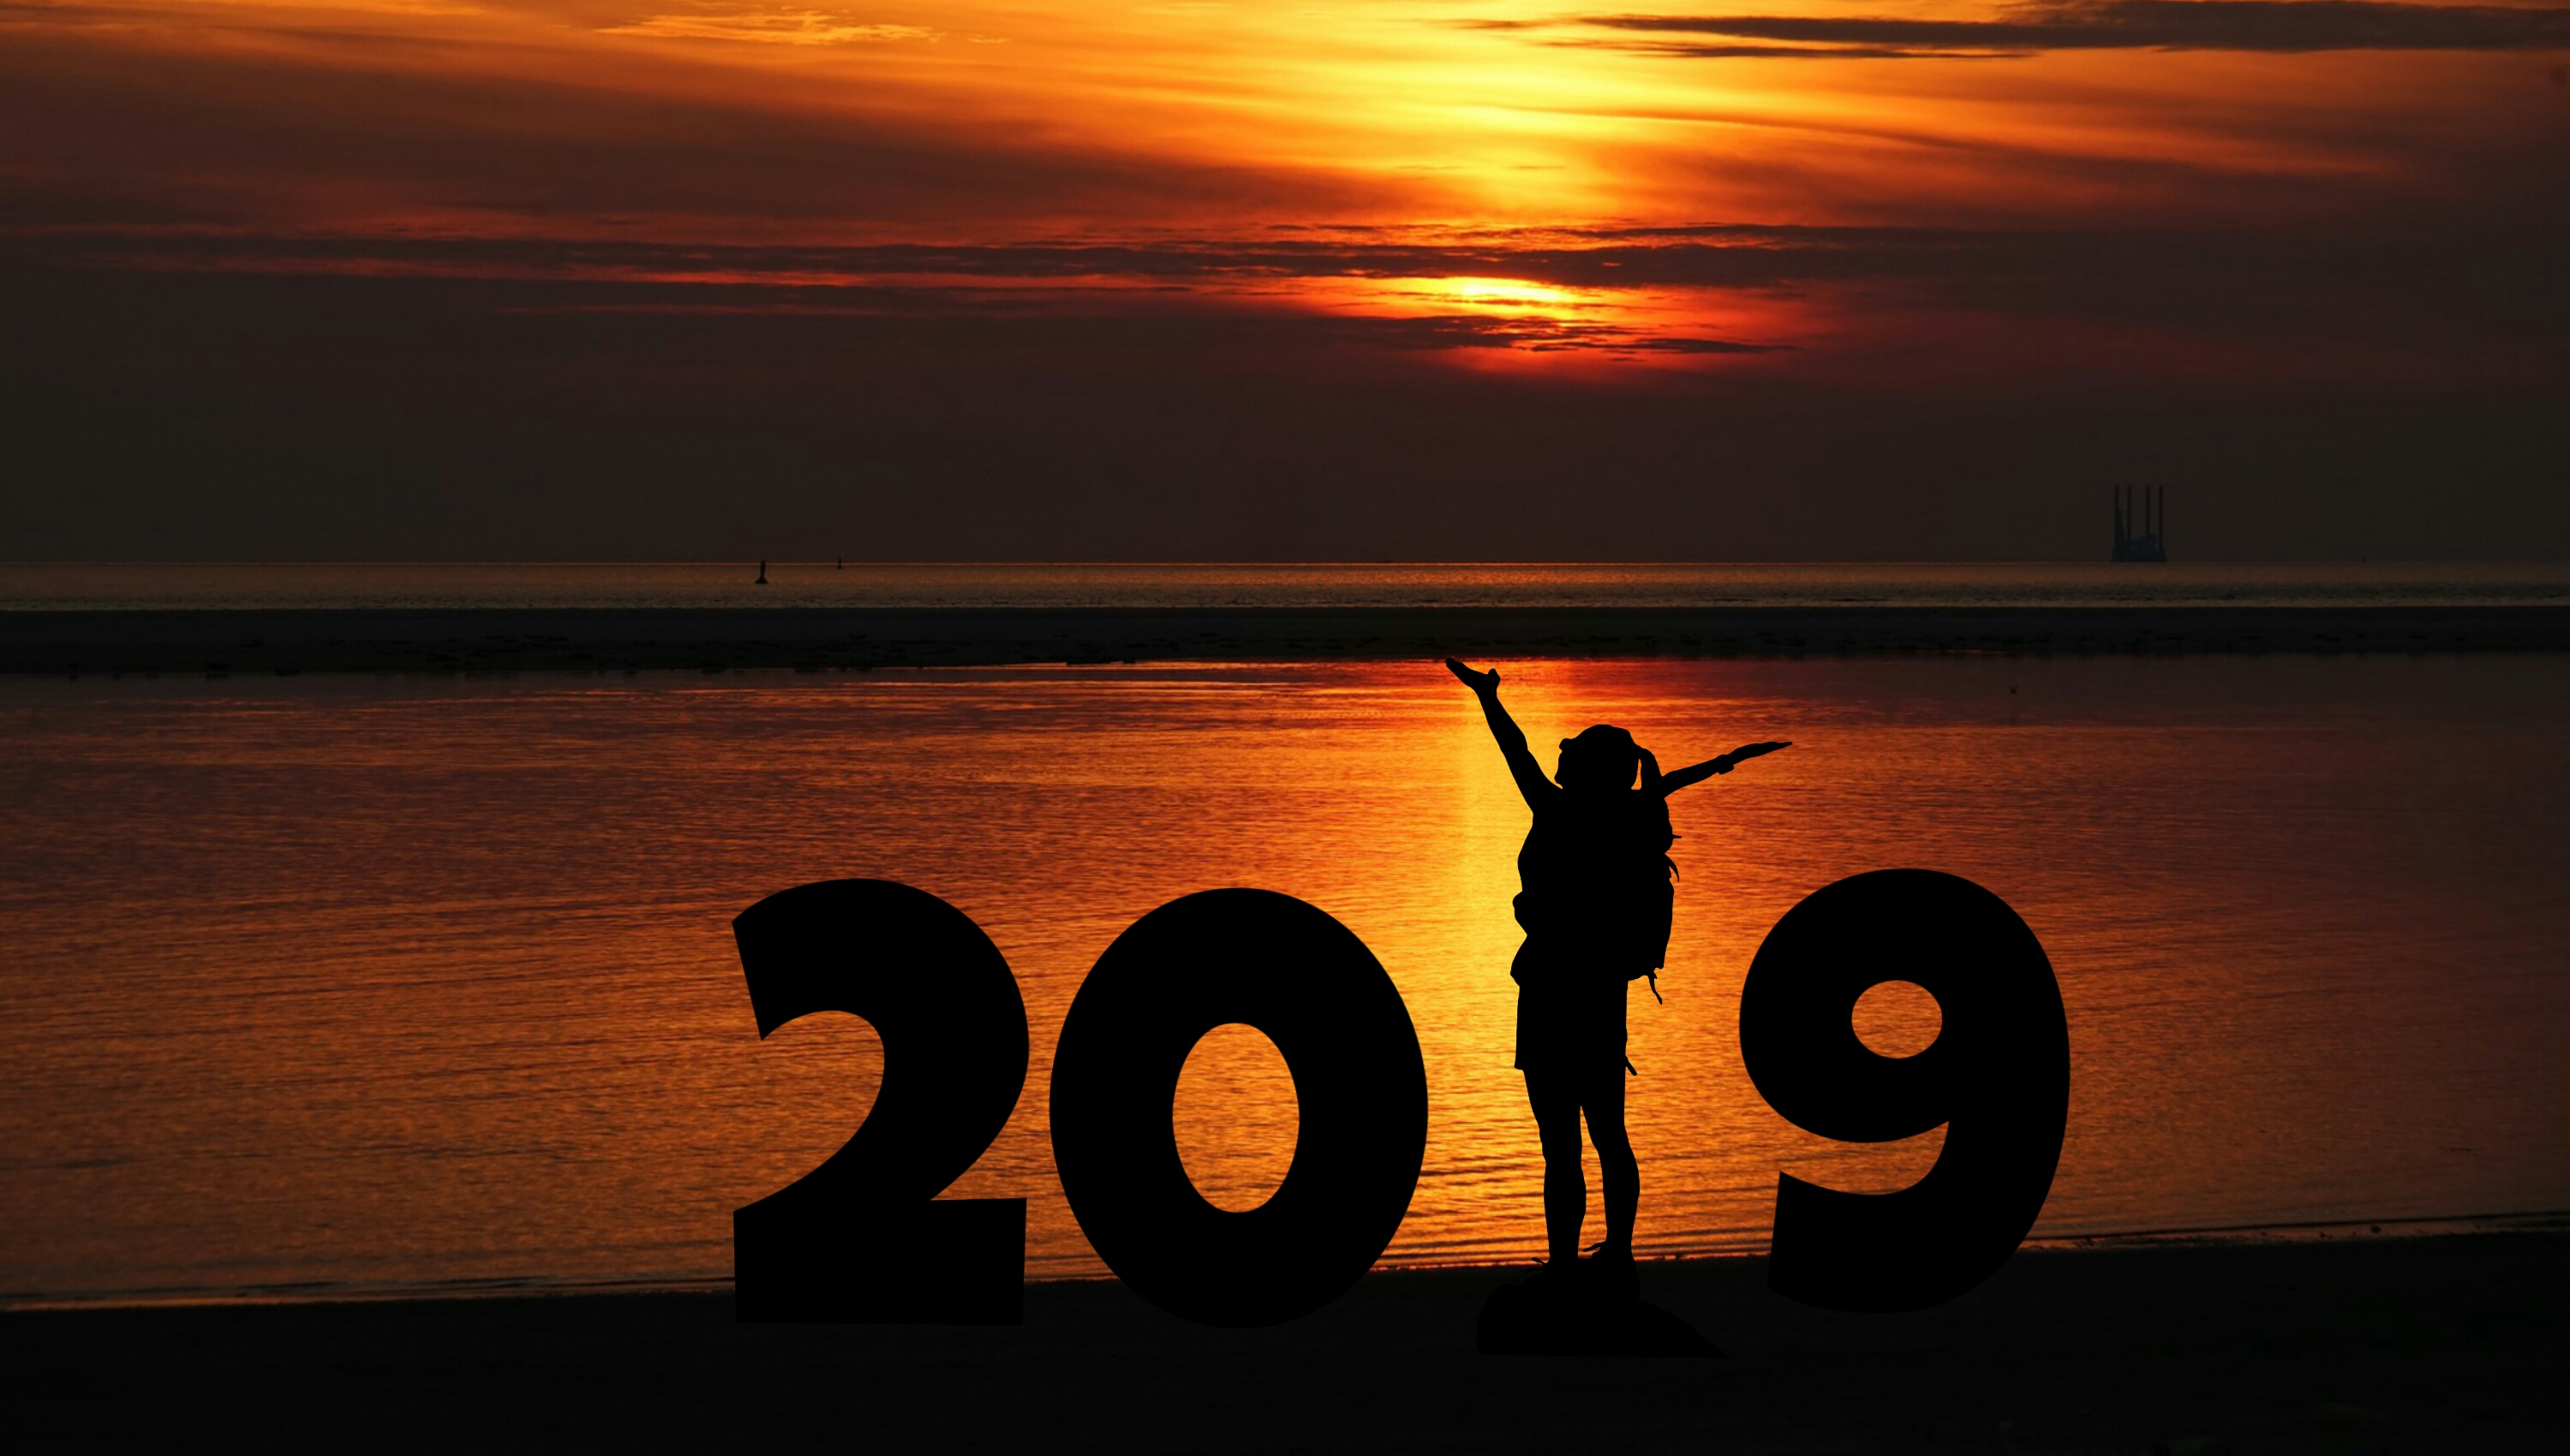
success, women, aspirations, happiness, improvement, people, silhouette, day, celebration, dreamlike, outdoors, joy, holiday, event, announcement, symbol, females, season, panoramic, landscape, seascape, dusk, romantic, freedom, sunset, sun, sunrise, sky, sea, water, heat, horizon, evening, calm, afterglow, stock photography, dawn, ocean